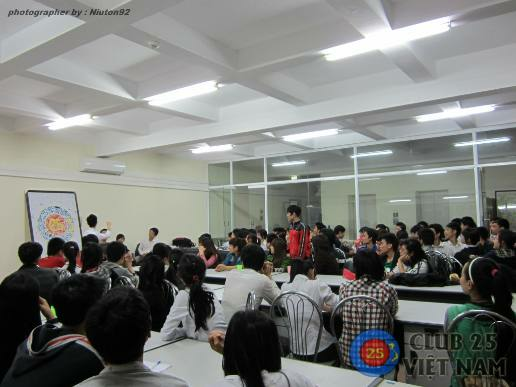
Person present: Yes